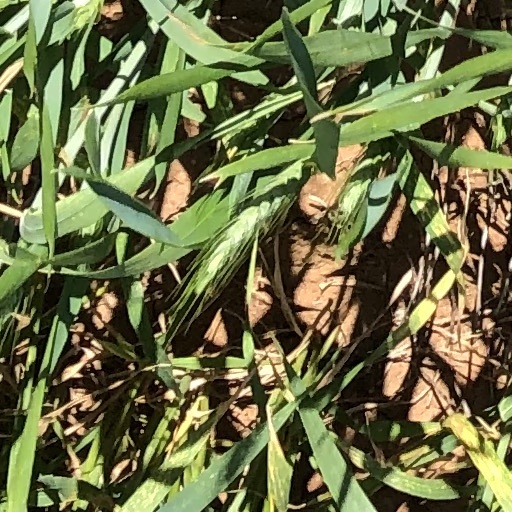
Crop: wheat